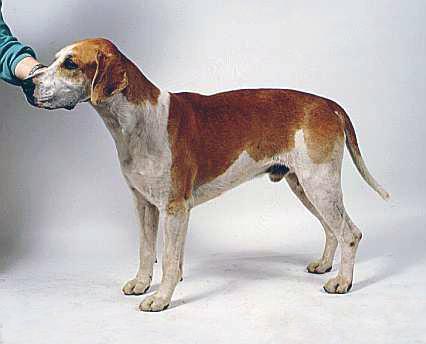
English_foxhound